Orval R. Cook

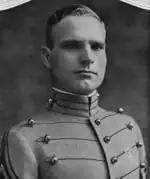
At West Point in 1922

Cook was born July 27, 1898, in West Union, Indiana. He enlisted in the United States Army on October 22, 1918 before being appointed belatedly to the United States Military Academy on November 6, 1918, to fill a cadet vacancy and graduated on June 13, 1922 as a second lieutenant in the Air Service.